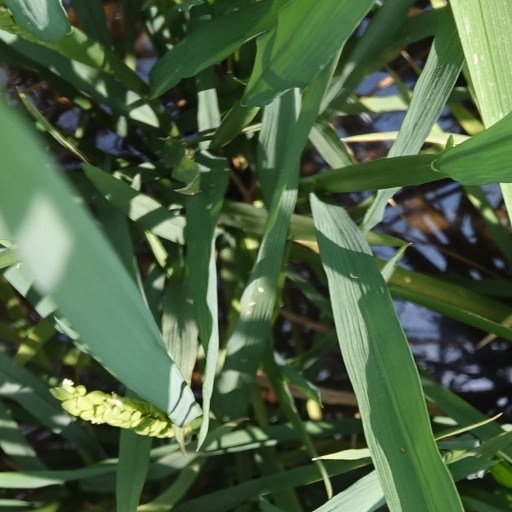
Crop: rice